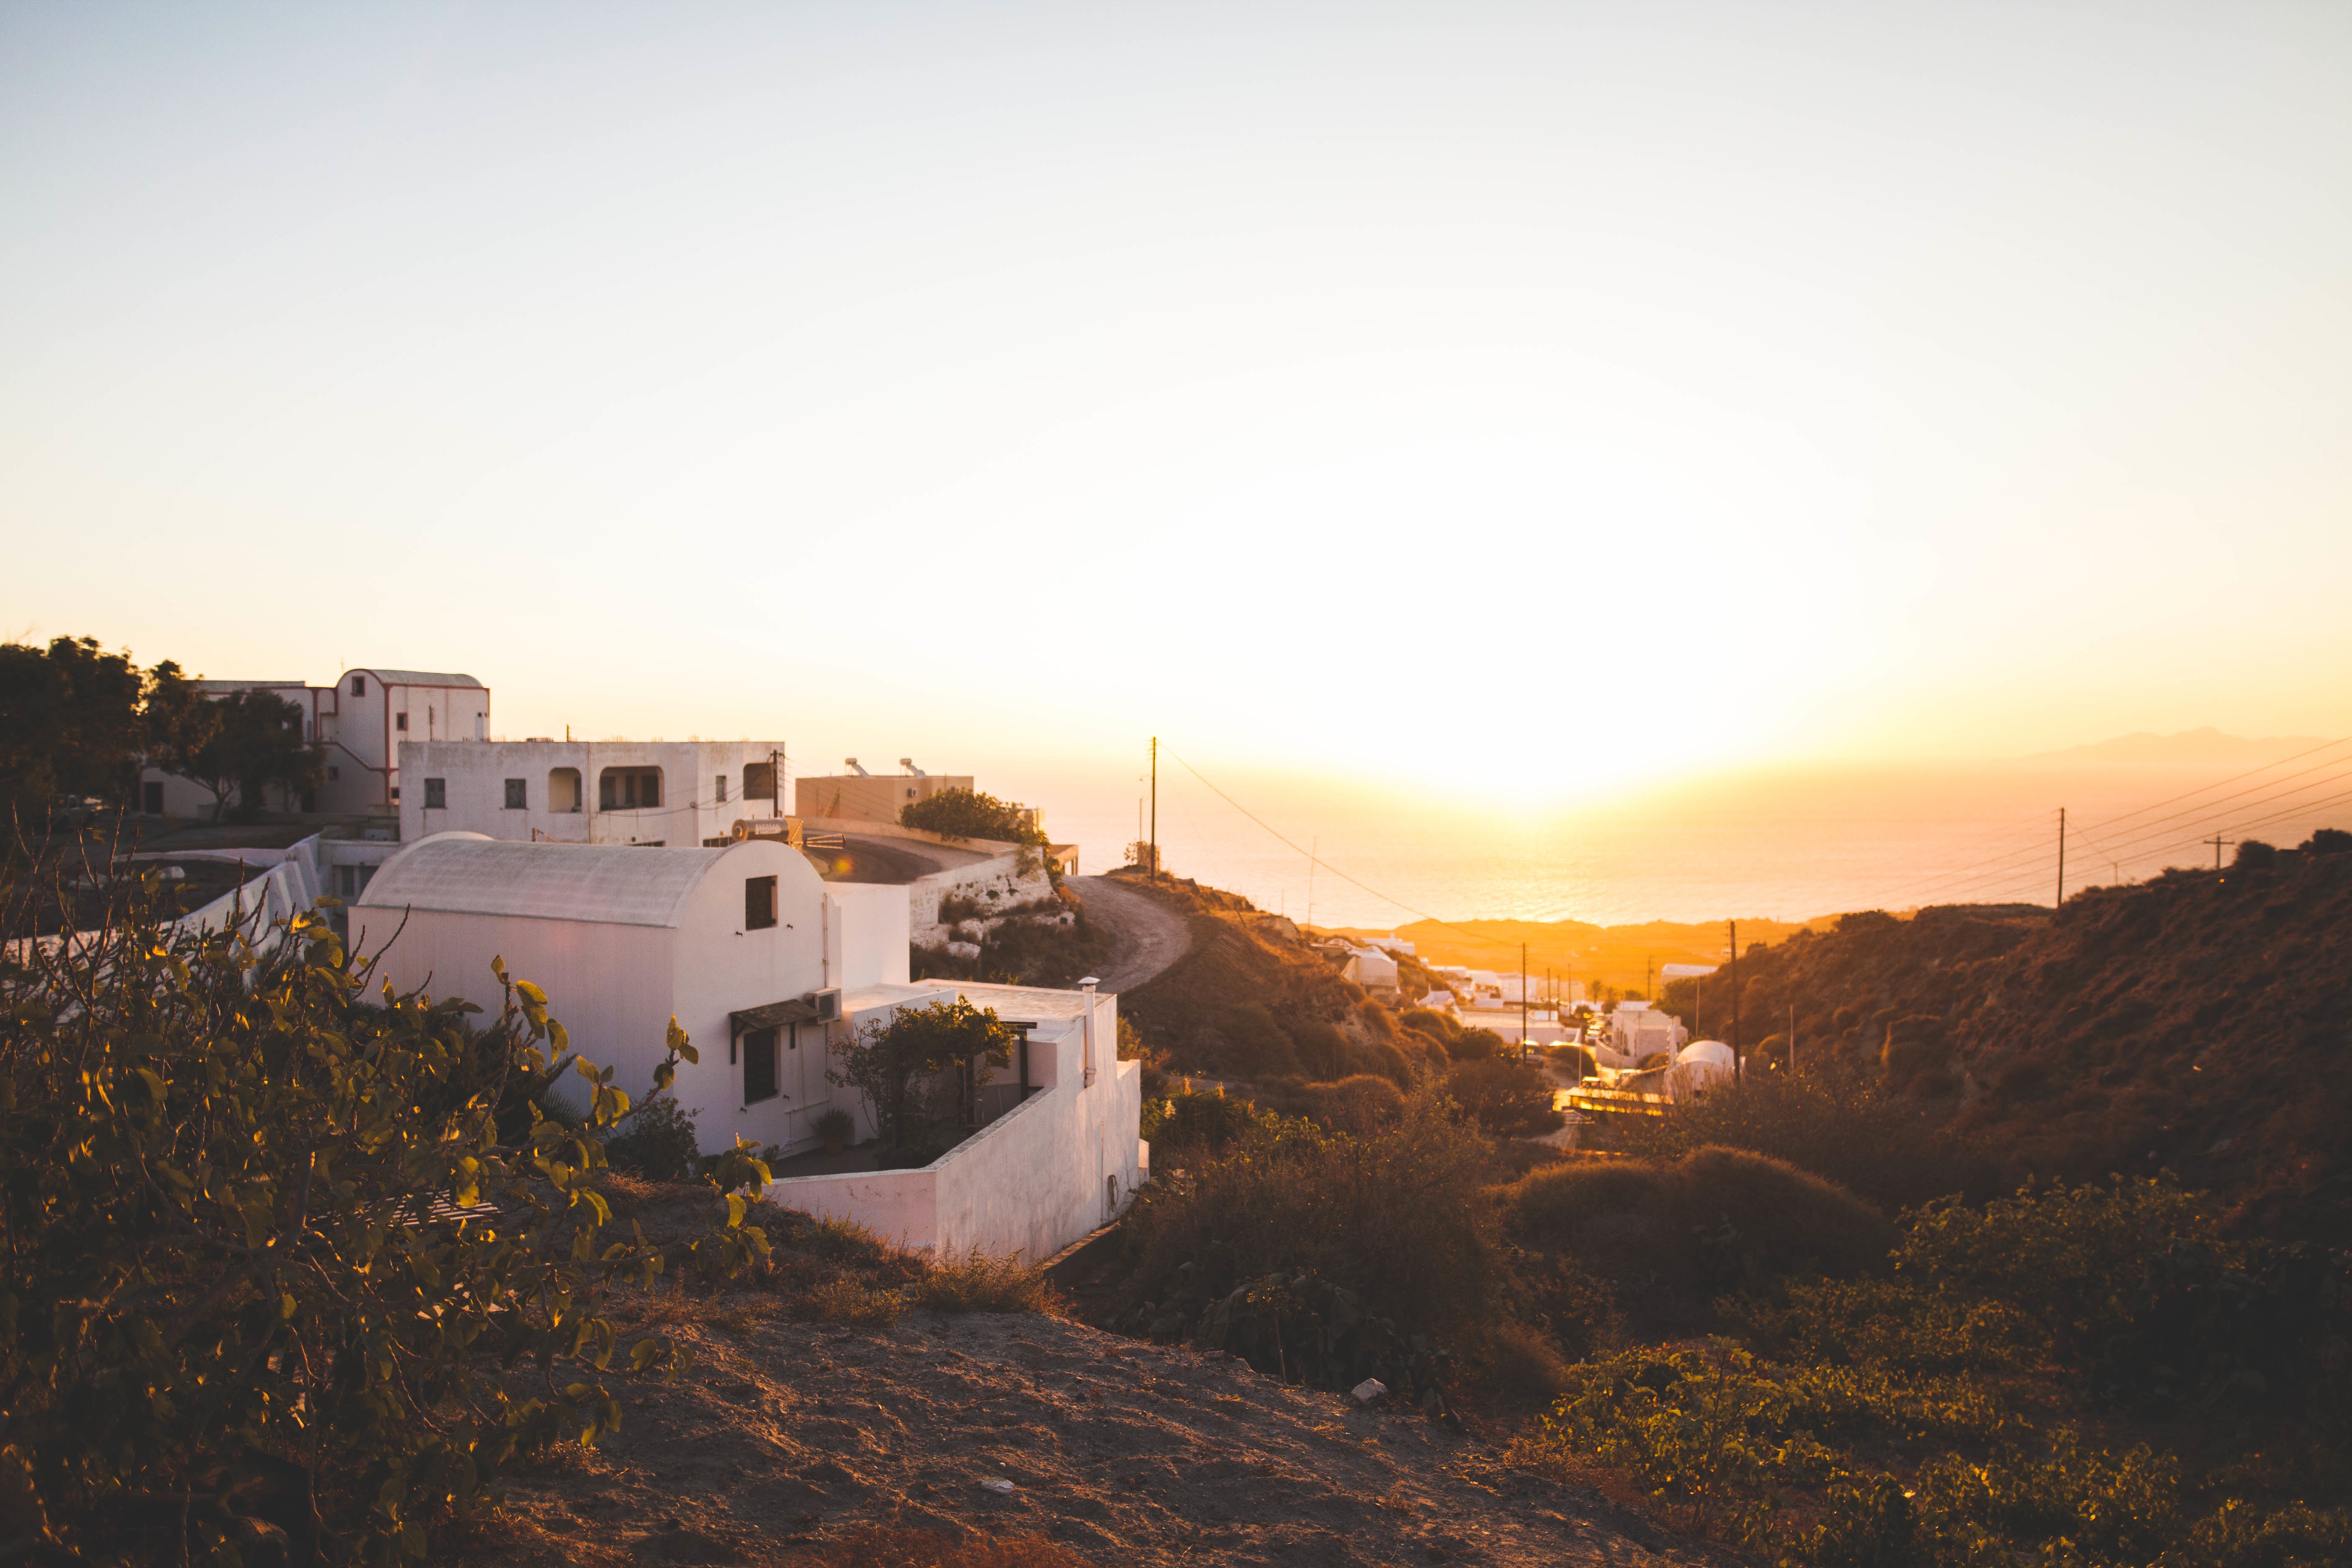
horizon, sunrise, sunset, sunlight, morning, hill, building, dawn, dusk, evening, mediterranean, slope